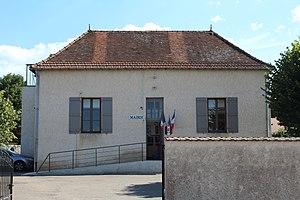
Mairie de Sainte-Foy, Saône-et-Loire.
Sainte-Foy est une commune française située dans le département de Saône-et-Loire en région Bourgogne-Franche-Comté.